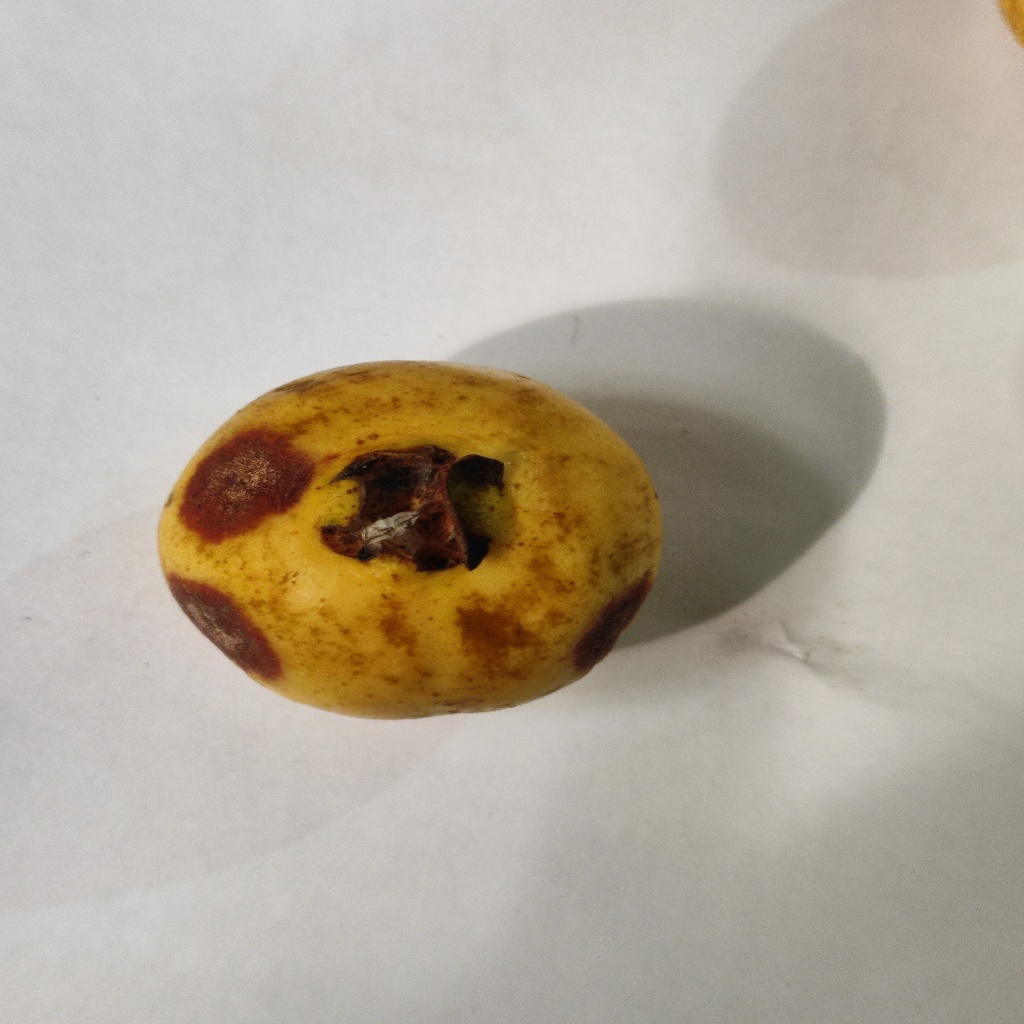
Crop: guava
Quality class: Defect